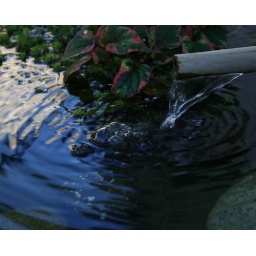
this bowl of water with bamboo water spout and a few water plants is a cool respite in the small patio garden.